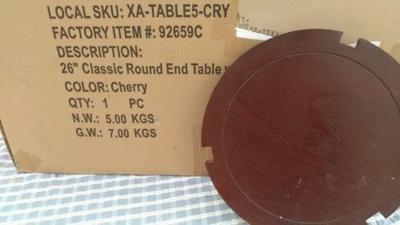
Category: table